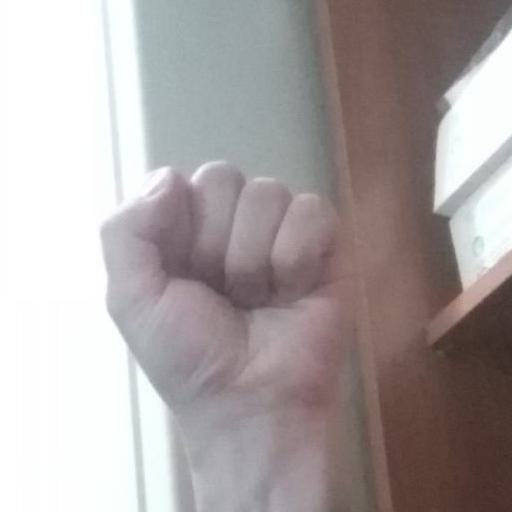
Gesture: fist